Alfa Romeo Quadrifoglio

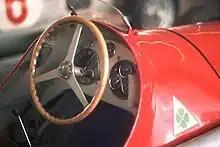
badge on the Alfetta 159

As if to confirm the importance of the , a few months later on September 8, 1923, a tragic accident occurred in which Sivocci lost his life at the Monza raceway. During practice for the 1st Grand Prix of Europe, Sivocci crashed in his Alfa Romeo P1 No. 17. His P1 did not have the due to complications that had prevented the painting of the bodywork. The fact that he crashed in a vehicle that lacked the made a lasting impression among the pilots, mechanics and technicians of the world of competitions. For the same superstitious reasons the number 17 was no longer assigned to Italian racing cars after this crash. Even in the absence of official regulations, from the 1924 season the bodywork of racing Alfa Romeo autos were decorated with the green four-leaf clover. In memory of Sivocci, the white square was replaced by a triangle to signify his absence, and the symbol remains that way to this day. After World War II the was used to distinguish particularly sporty versions of production Alfa Romeos, appearing for the first time on the side of the "Giulia TI Super" of 1963, also called . This was a variant of the Giulia sedan devised for competition but regularly put on sale; it had green four-leaf clovers on its front wings, without the triangle.